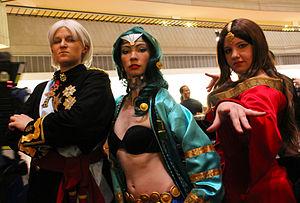
House of M est un crossover de bande dessinée de 2005 composé d'une série principale en huit parties ayant cours dans les comics de la maison d'édition Marvel Comics. Scénarisé par l'auteur Brian Michael Bendis et dessiné par l'artiste Olivier Coipel, cet arc narratif aura des répercussions importantes dans différentes séries régulières de Marvel.